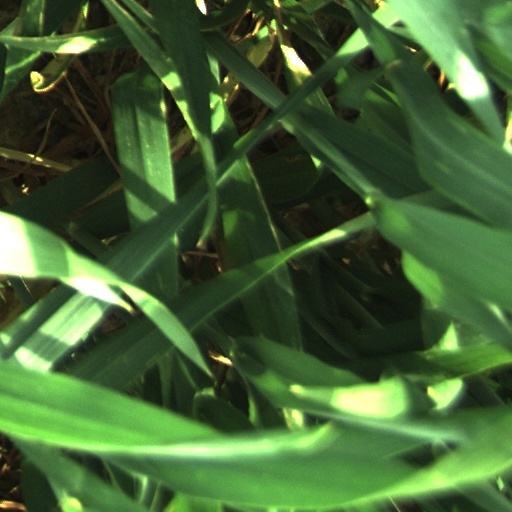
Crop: wheat